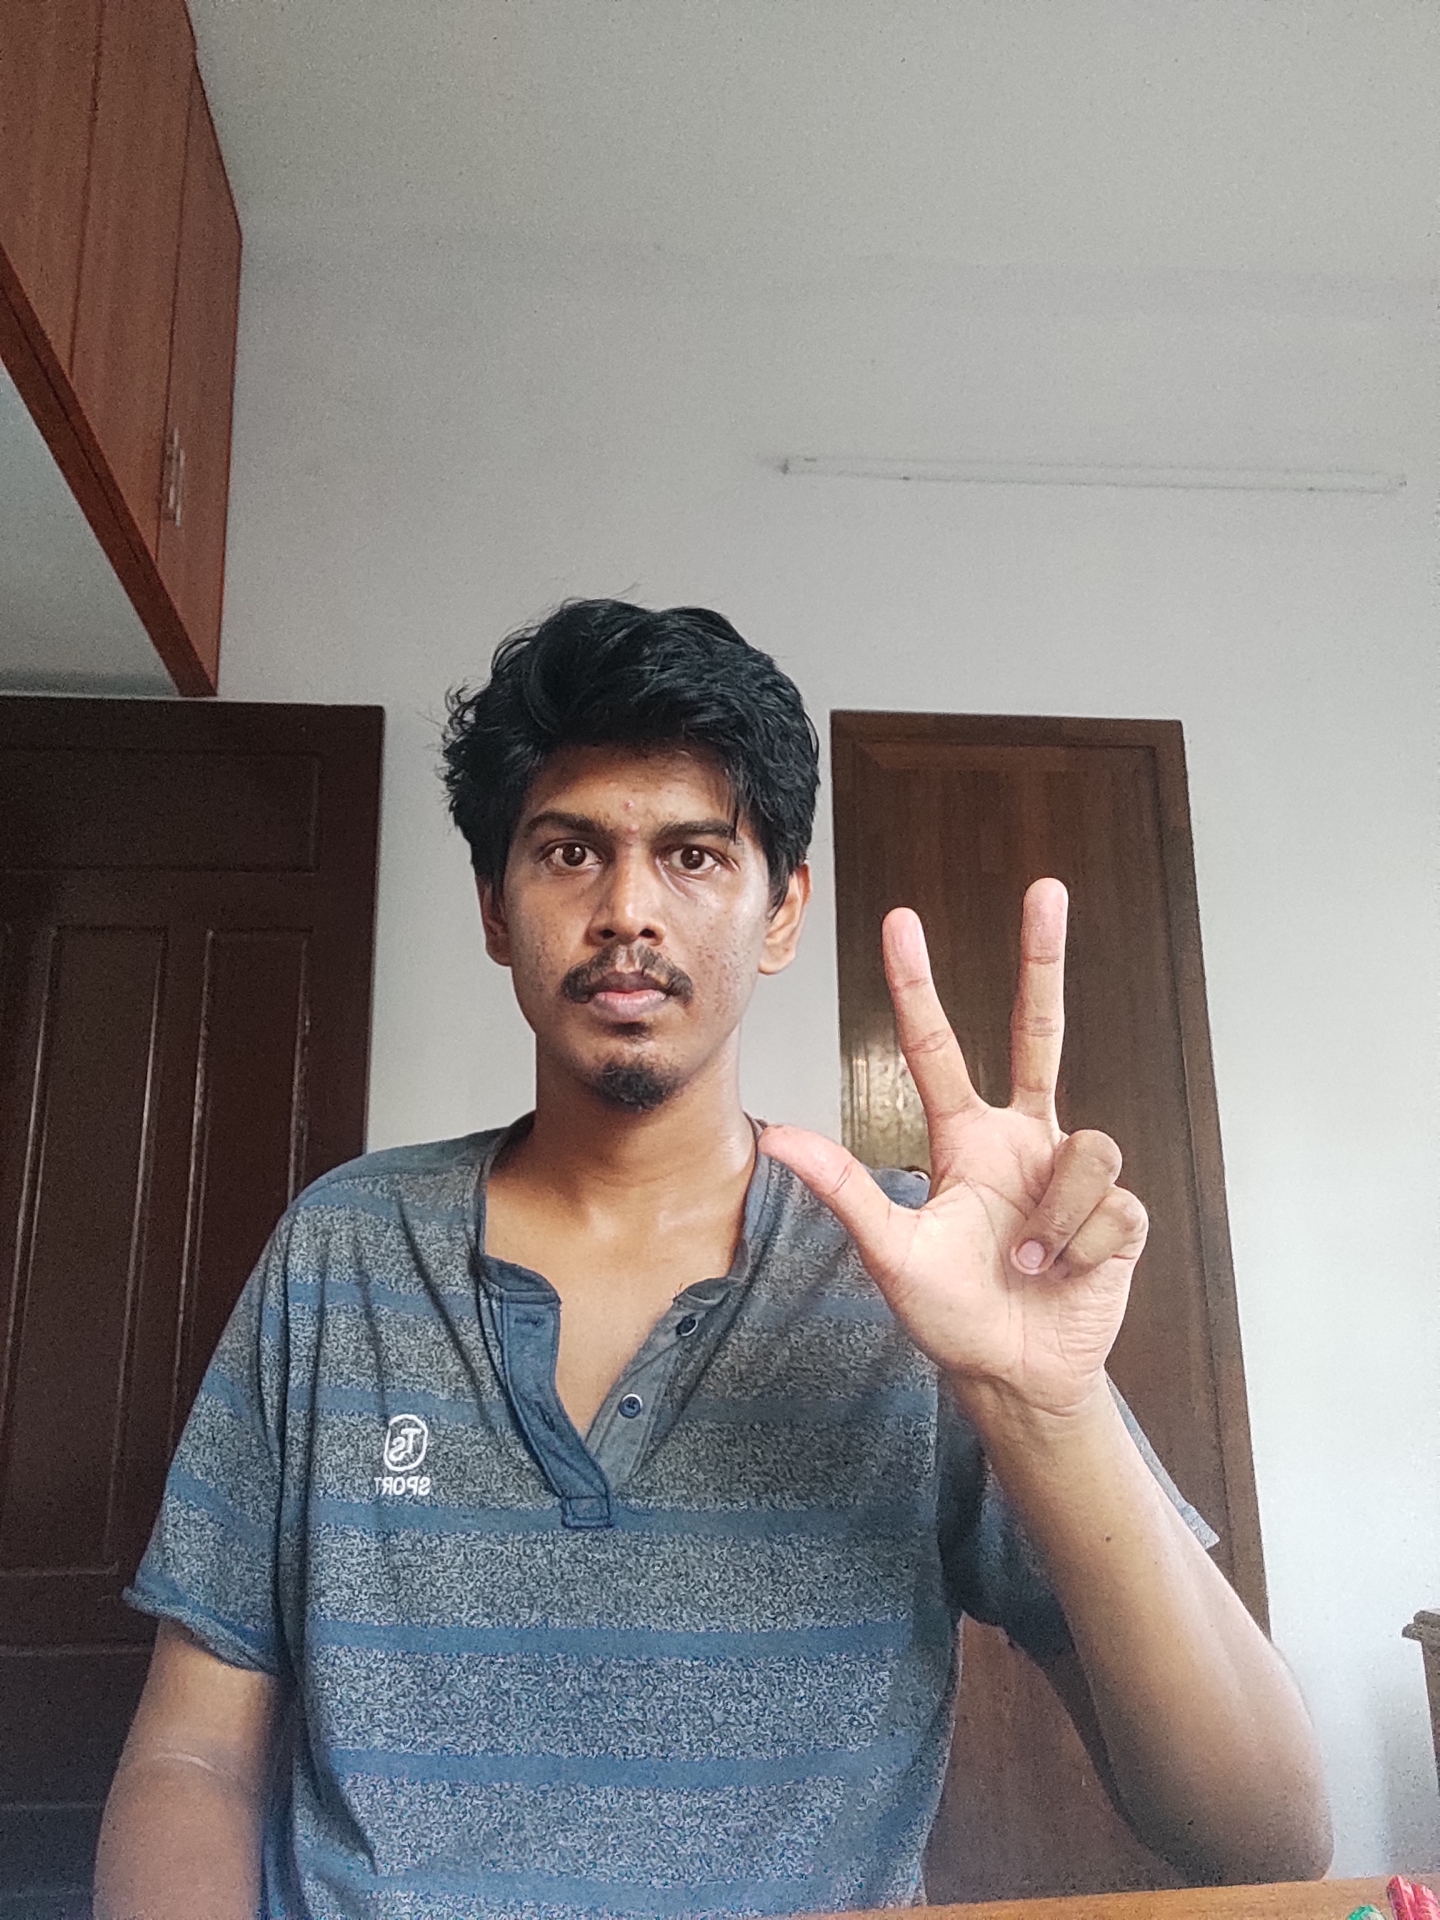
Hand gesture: three2